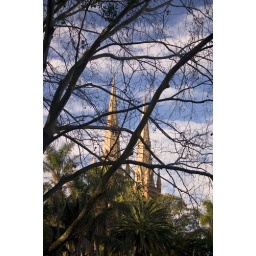
castle in forest